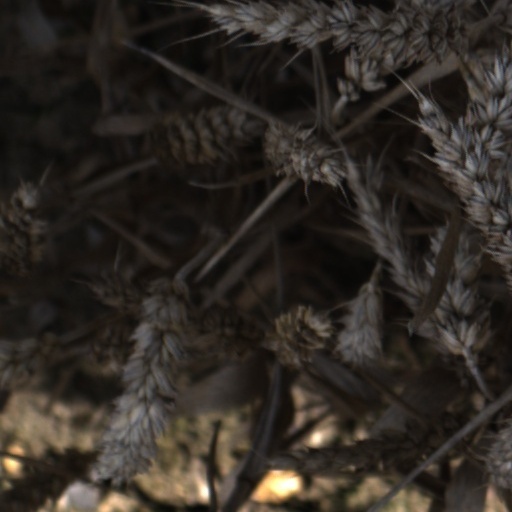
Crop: wheat